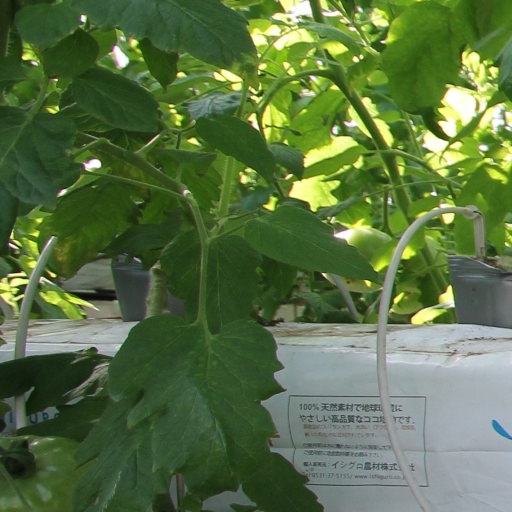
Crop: tomato